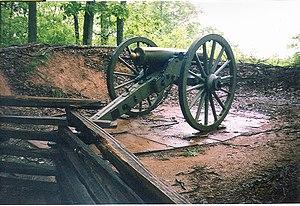
Kennesaw Mountain est une crête montagneuse située entre Marietta et Kennesaw, Géorgie aux États-Unis avec une altitude au sommet de 551 m.